Manuel Faißt

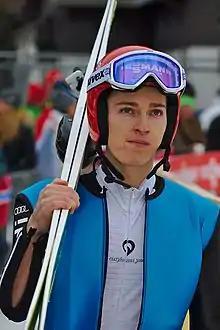
Faißt in 2016

Manuel Faißt (born 11 January 1993) is a German nordic combined athlete.